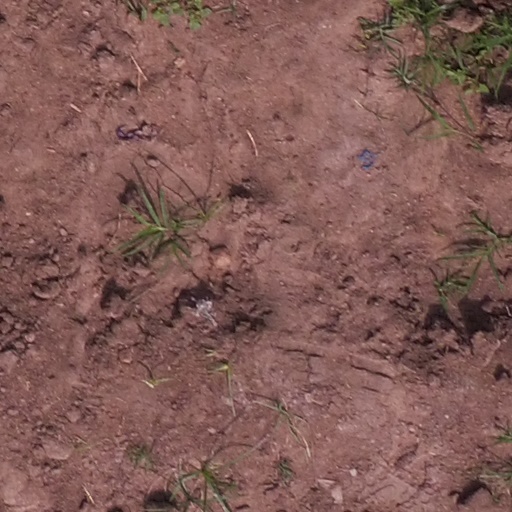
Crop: maize; corn